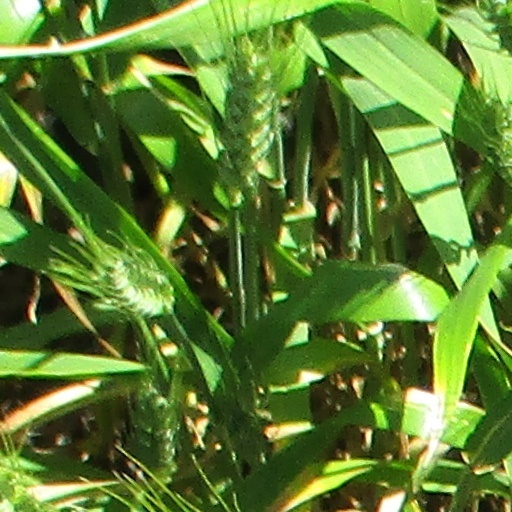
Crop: wheat